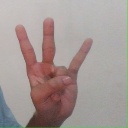
अक्षर: क्ष